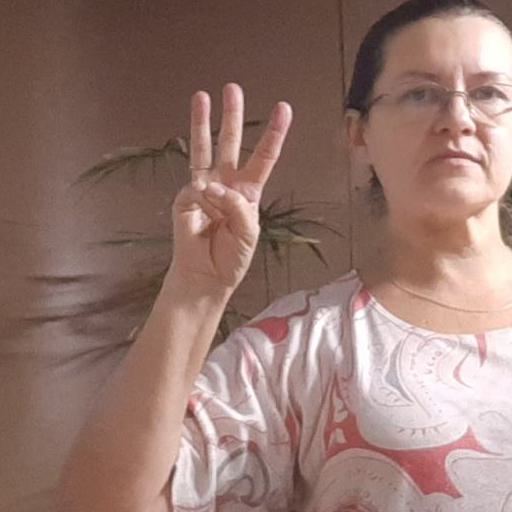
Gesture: three